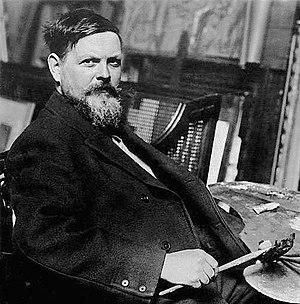
Frank Brangwyn est un artiste peintre, dessinateur, graveur, tapissier britannique d'origine anglo-galloise, né à Bruges le 13 mai 1867 et mort à Ditchling dans le Sussex le 11 juin 1956.